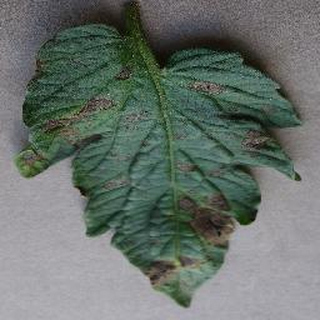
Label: tomato_early_blight